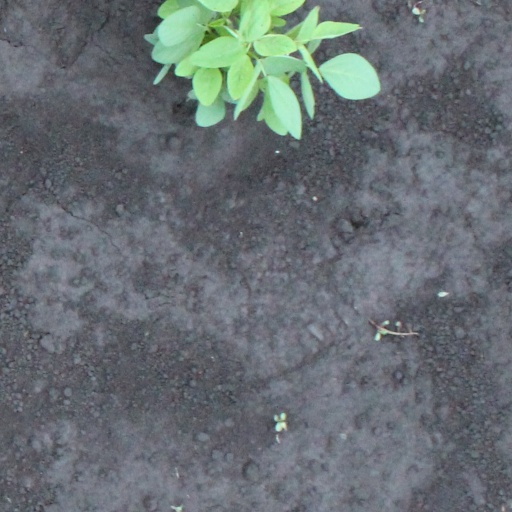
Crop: soybean